Narromine Parish, New South Wales

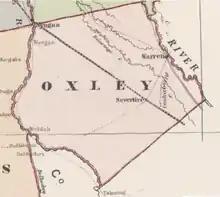
Oxley County John Sands 1886 Map.

The Parish is located between the Macquarie River and the Main Western railway line, New South Wales just outside the town of Nevertire, New South Wales.